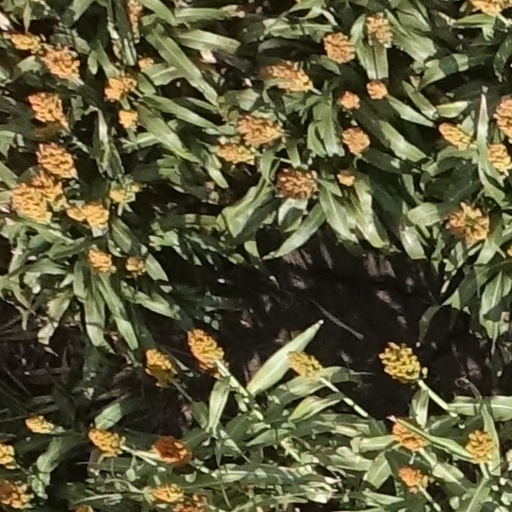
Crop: sorghum